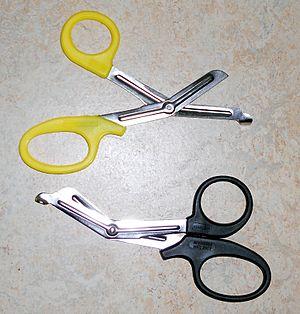
Les ciseaux de secours, parfois appelés ciseaux Jesco, sont des paires de ciseaux utilisées en secourisme pour couper rapidement les vêtements d'une victime. L'extrémité des lames est arrondie et la lame inférieure possède un guide pour glisser sur la peau sans provoquer de lésion. L'angle de 45° entre les lames et les poignées permet de dégager ces dernières du corps de la victime.